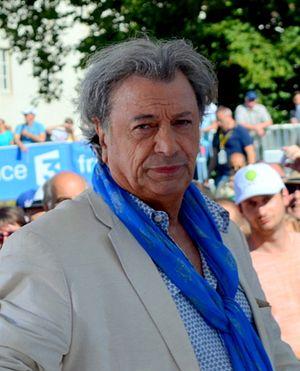
Tour de France 2016, étape 15 dans l'Ain.